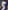
Number: 5